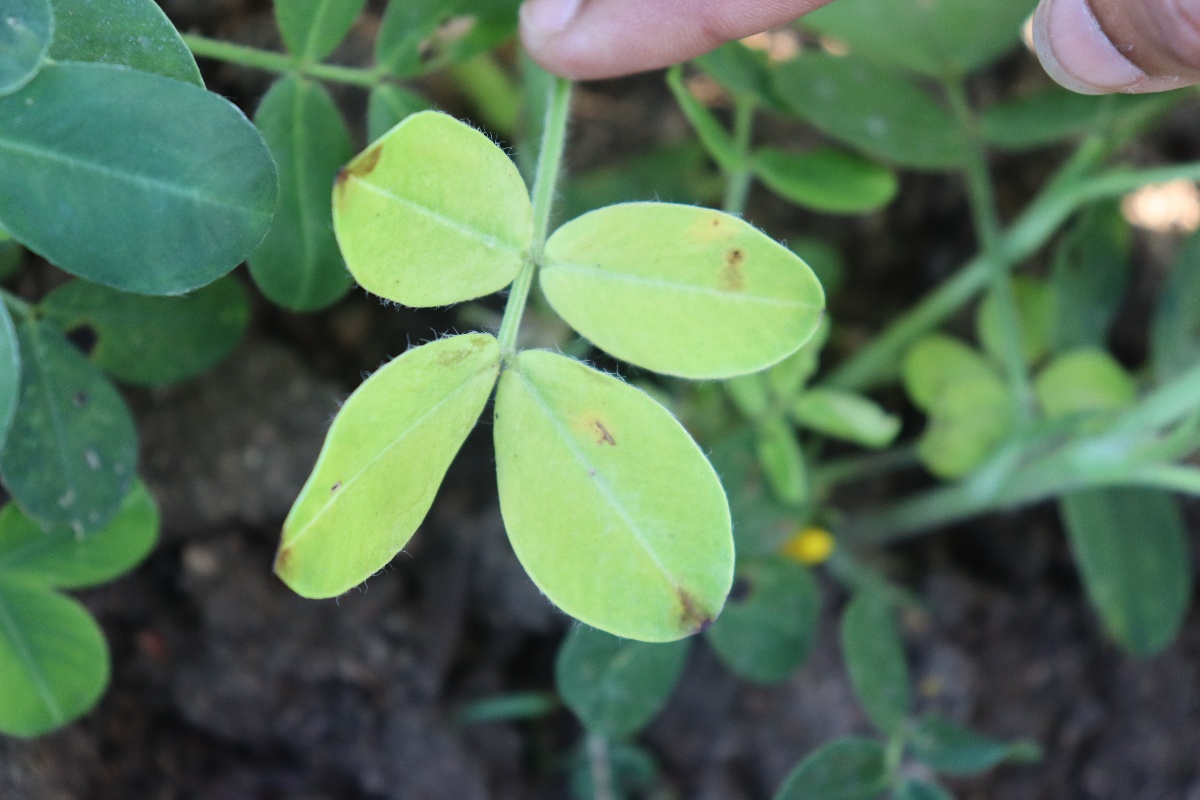
Label: early_leaf_spot